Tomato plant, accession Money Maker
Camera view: tilt-top (135 deg); turntable rotation: 0 degrees
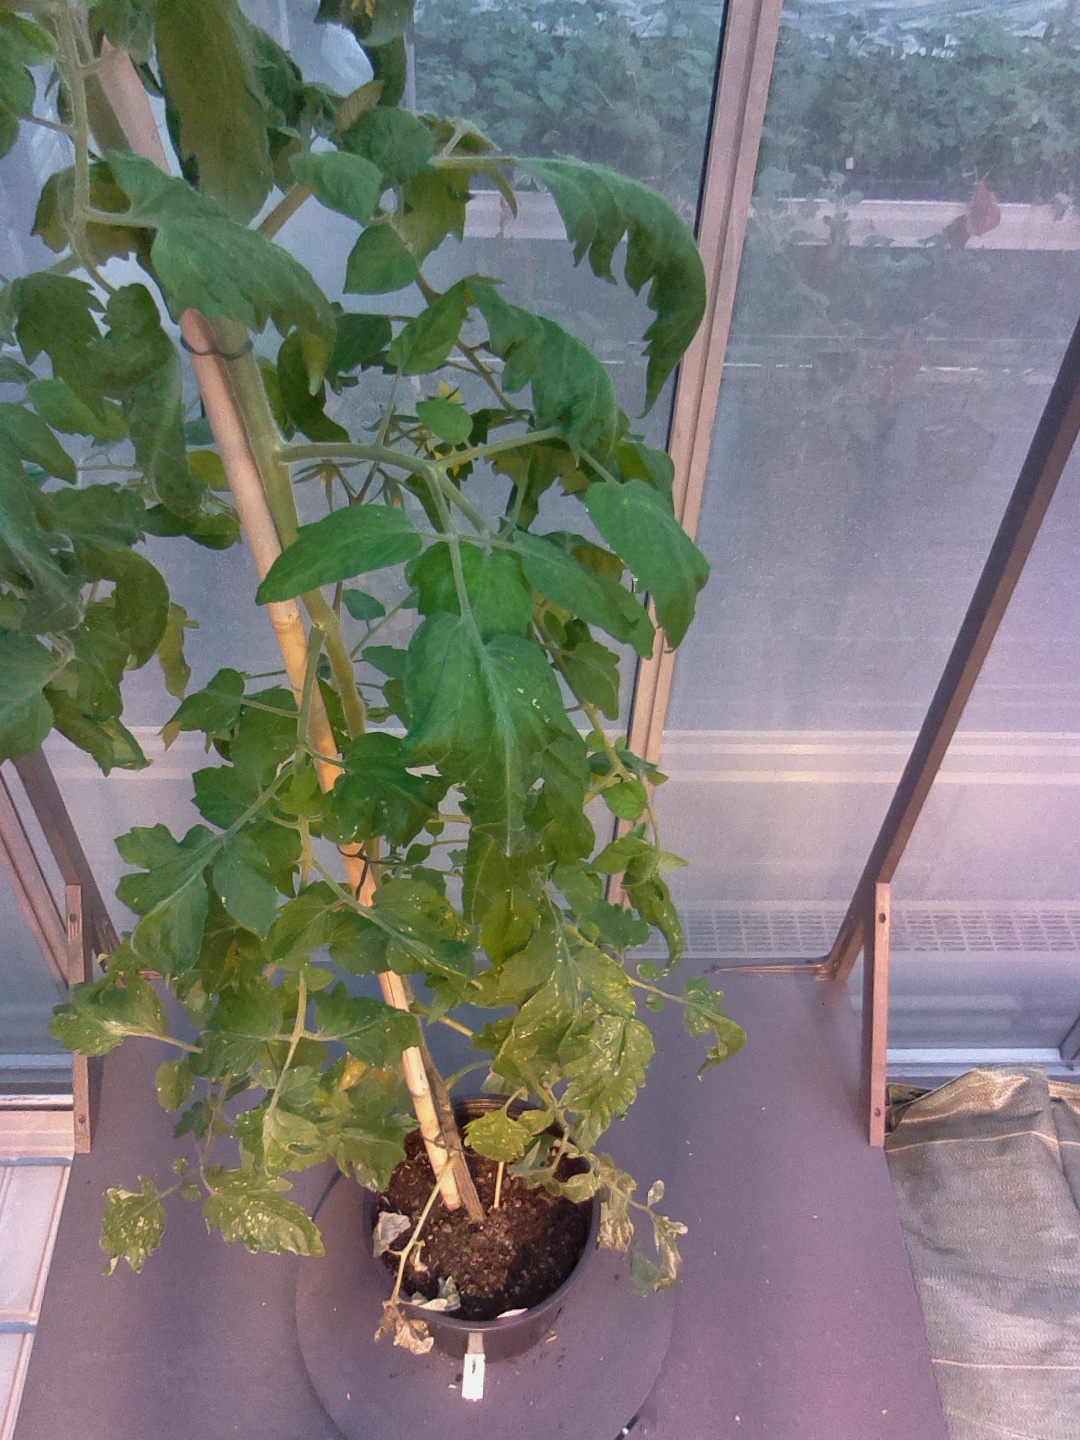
BBCH growth stage 70: Fruits at the main stem or branches visibles